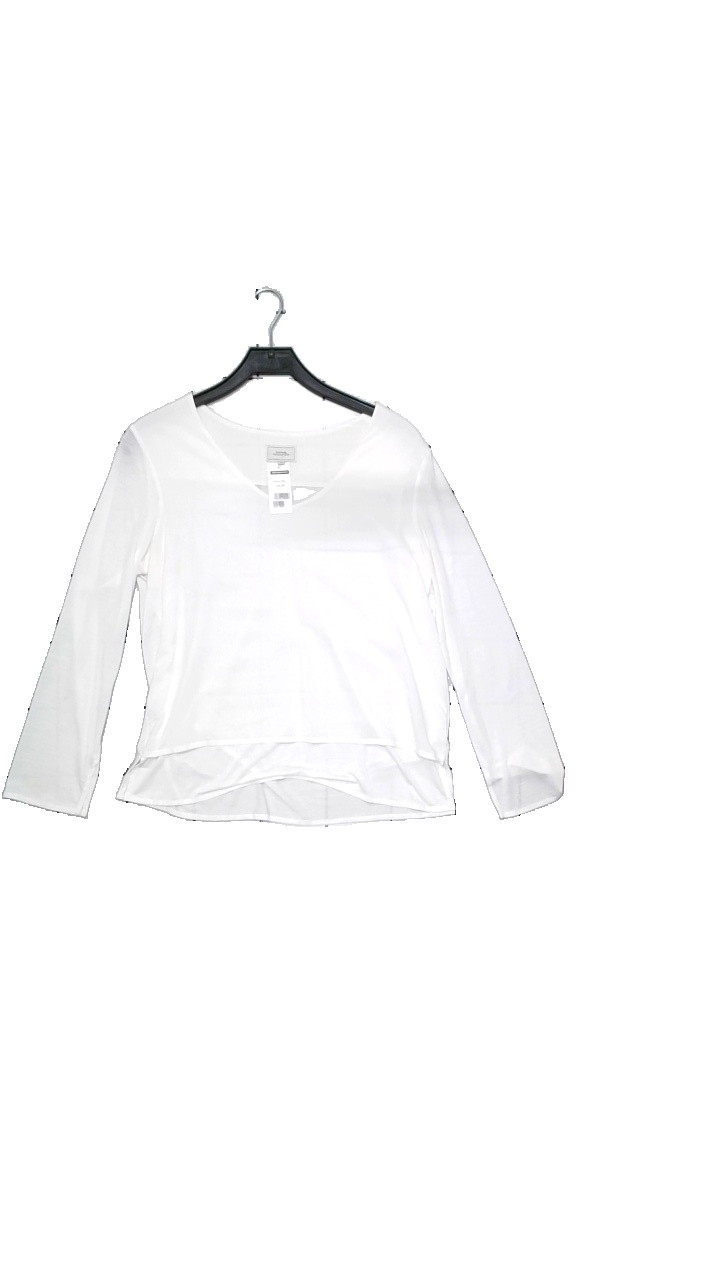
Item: Top (Ladies)
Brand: Boomerang
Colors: White
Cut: Loose
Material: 100% lyocell
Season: All
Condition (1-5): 4
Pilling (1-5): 5
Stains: Minor
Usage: Reuse
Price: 100-150